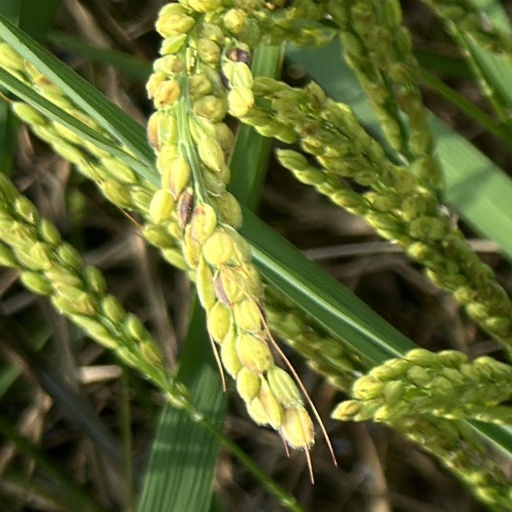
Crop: rice